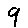
Label: 9